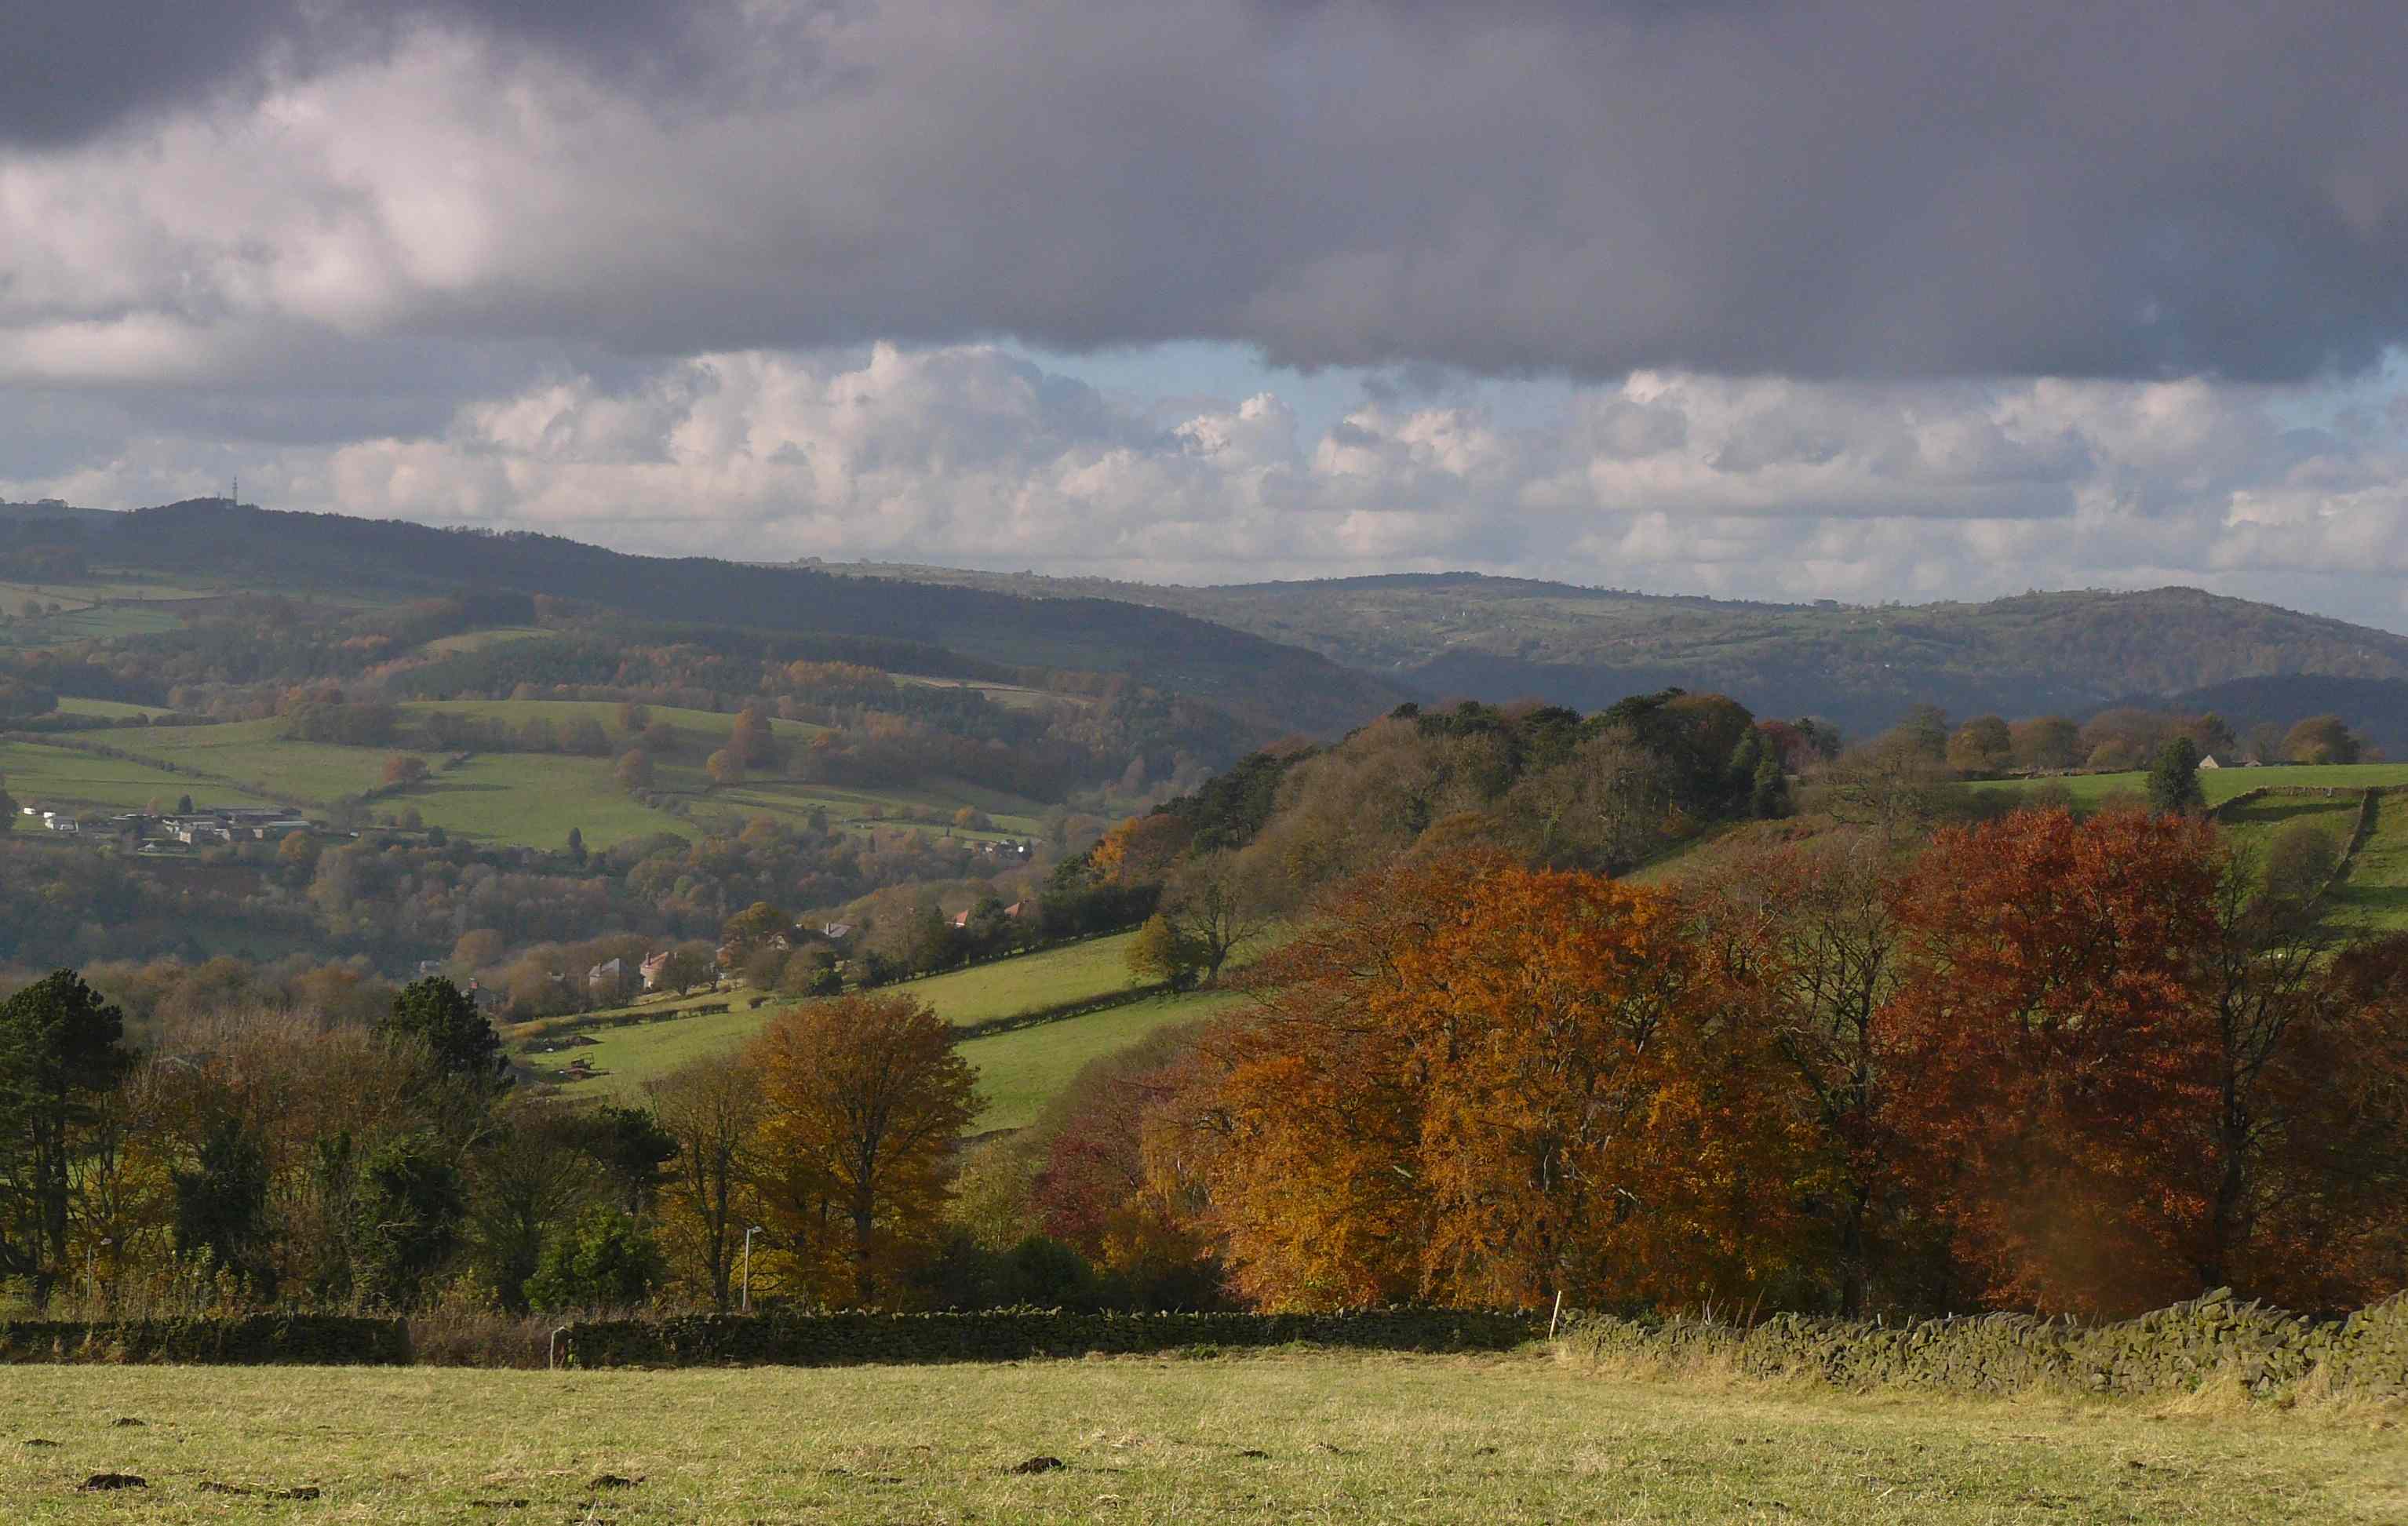
countryside, england, highland, hill, nature, natural landscape, mountainous landforms, sky, grassland, fell, leaf, wilderness, rural area, landscape, mountain, tree, pasture, plain, ecoregion, cloud, autumn, meadow, field, grass, prairie, valley, sunlight, plateau, plant, steppe, ridge